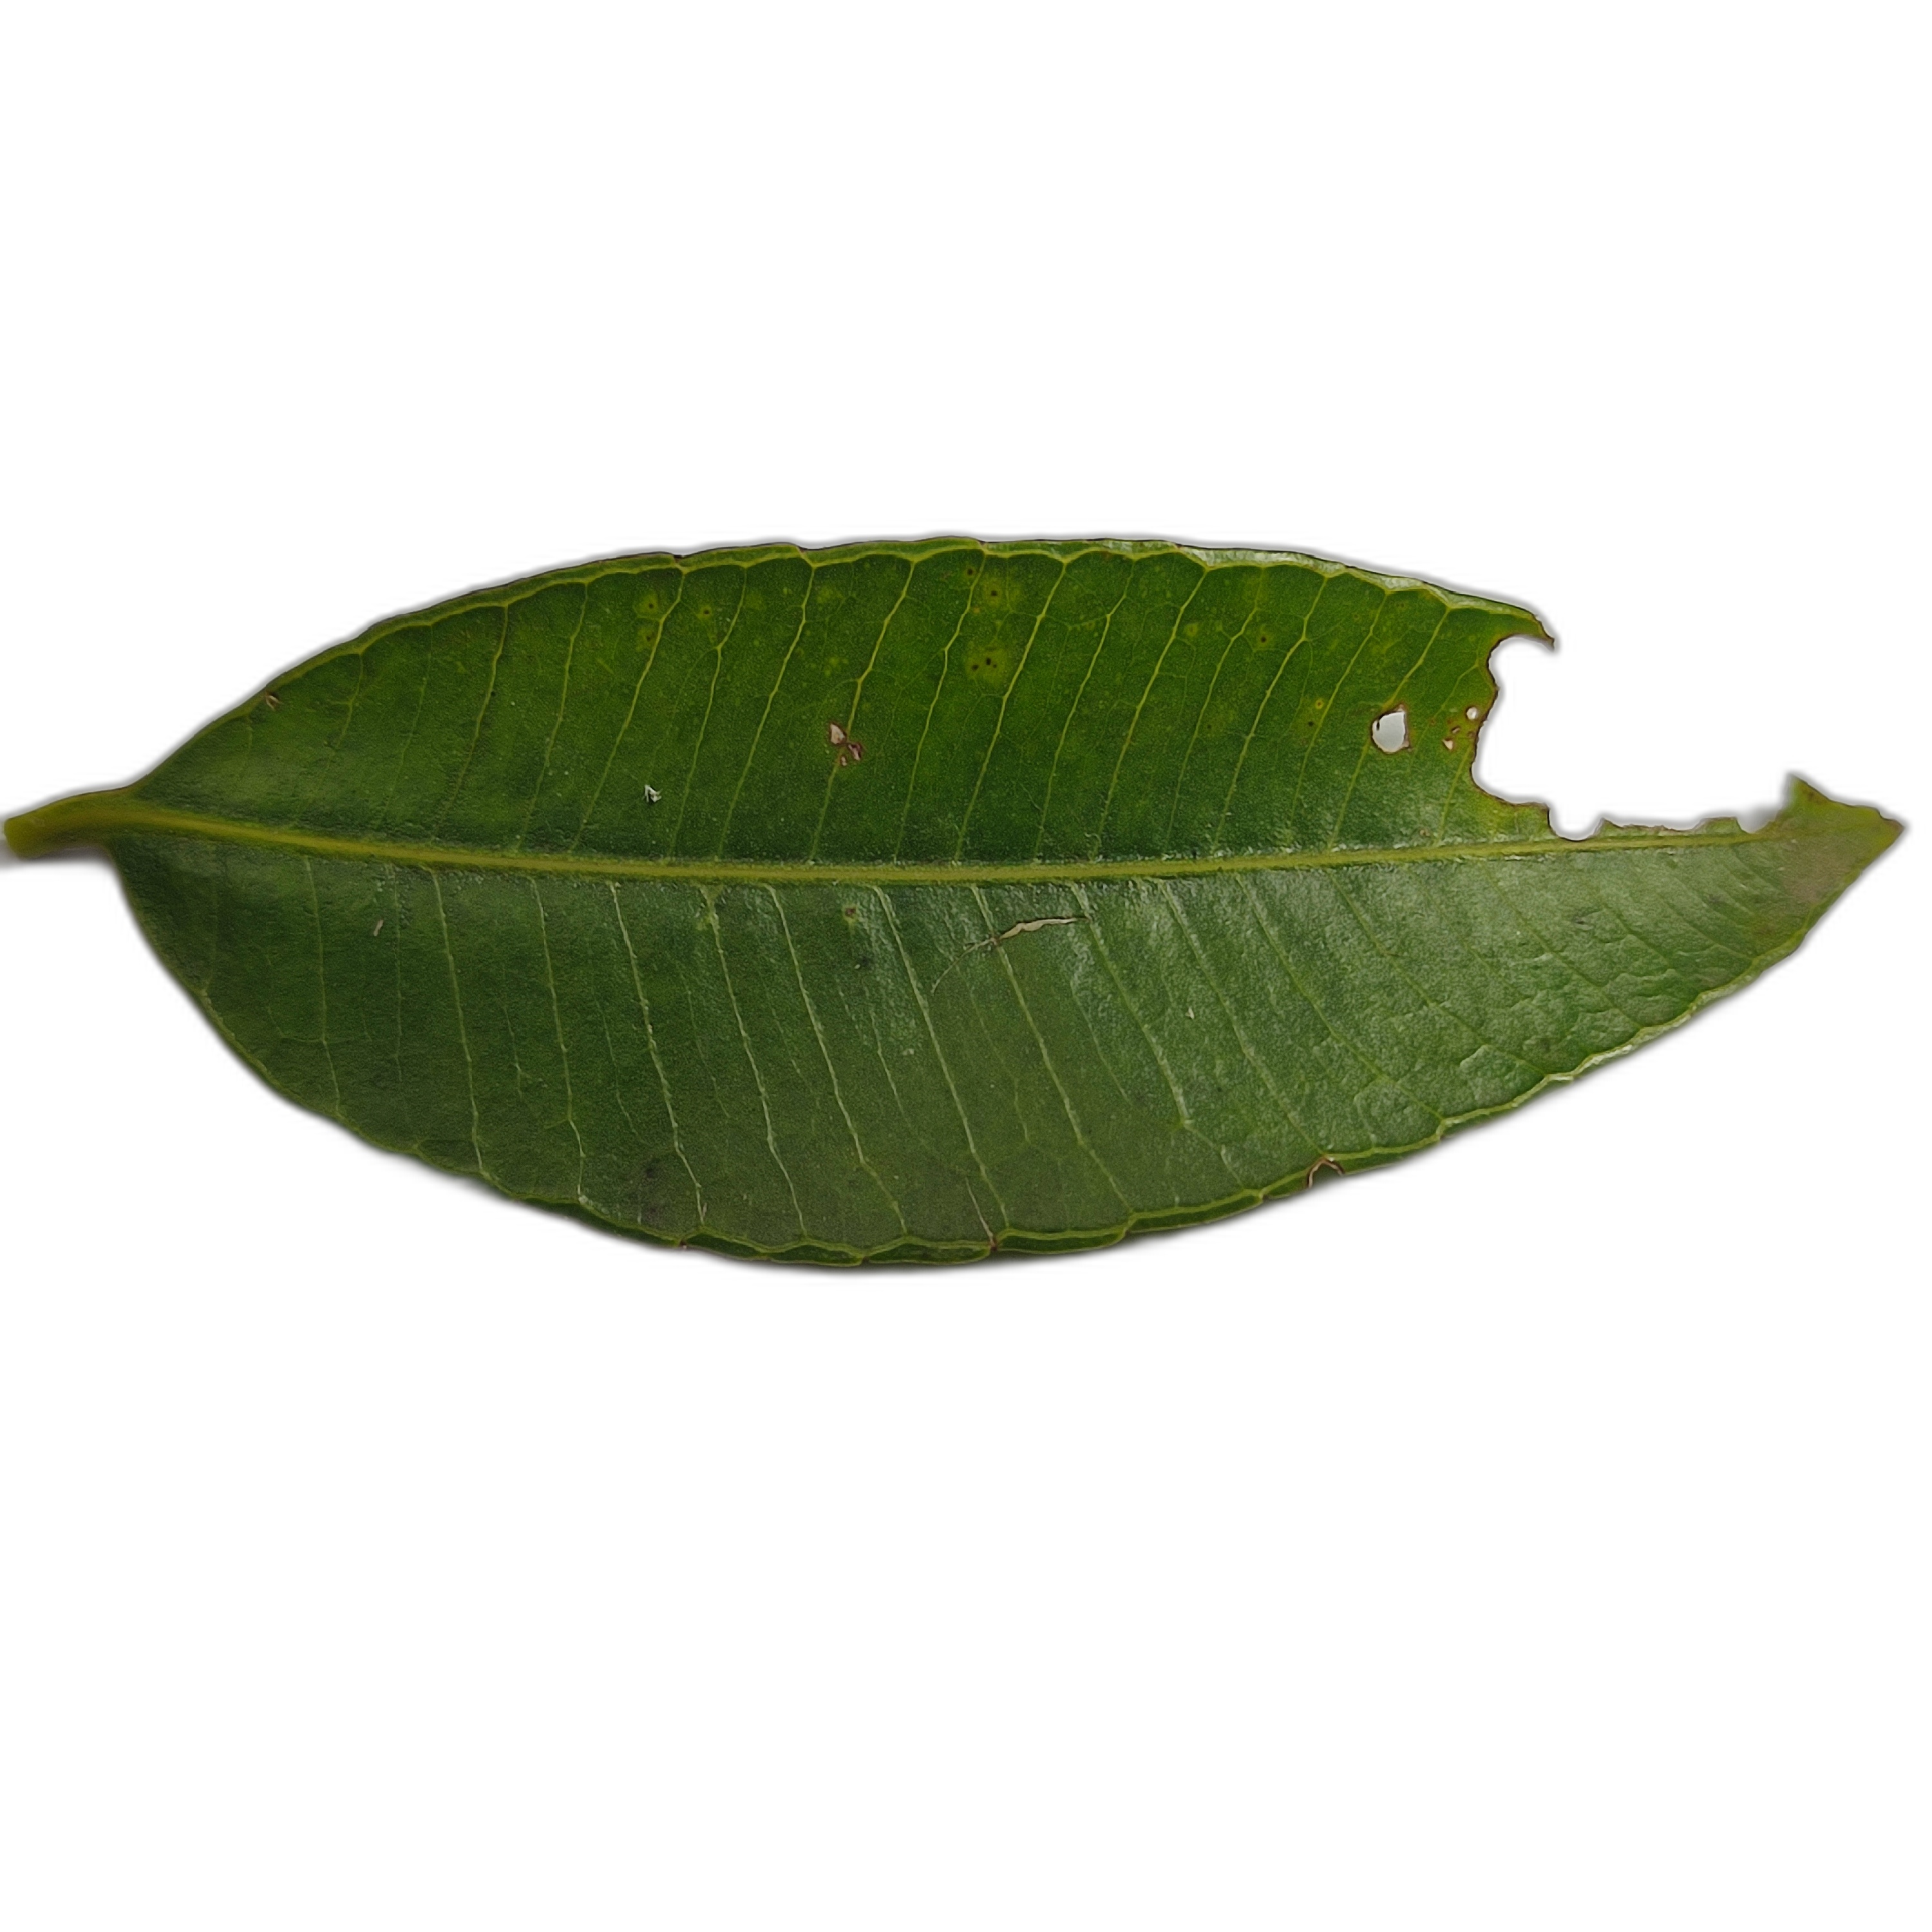
Label: not_healthy